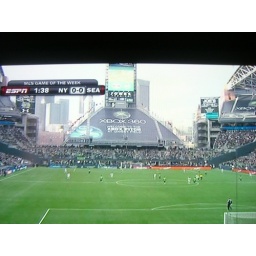
Jones Soda sign on the tower in the background